Śūraṅgama Sūtra

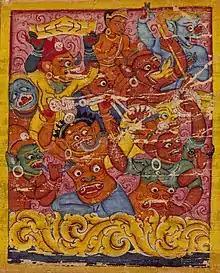
The influence of Māra is a major theme of the "Śūraṅgama Sūtra"

The "Śūraṅgama Sūtra" also contains various explanations of Buddhist cosmology and soteriology. The sutra outlines various levels of enlightenment, the fifty-five bodhisattva stages. It also contains explanations of the horrible sufferings that are experienced in the hells (narakas) as well as explanations of the other realms of rebirth.""